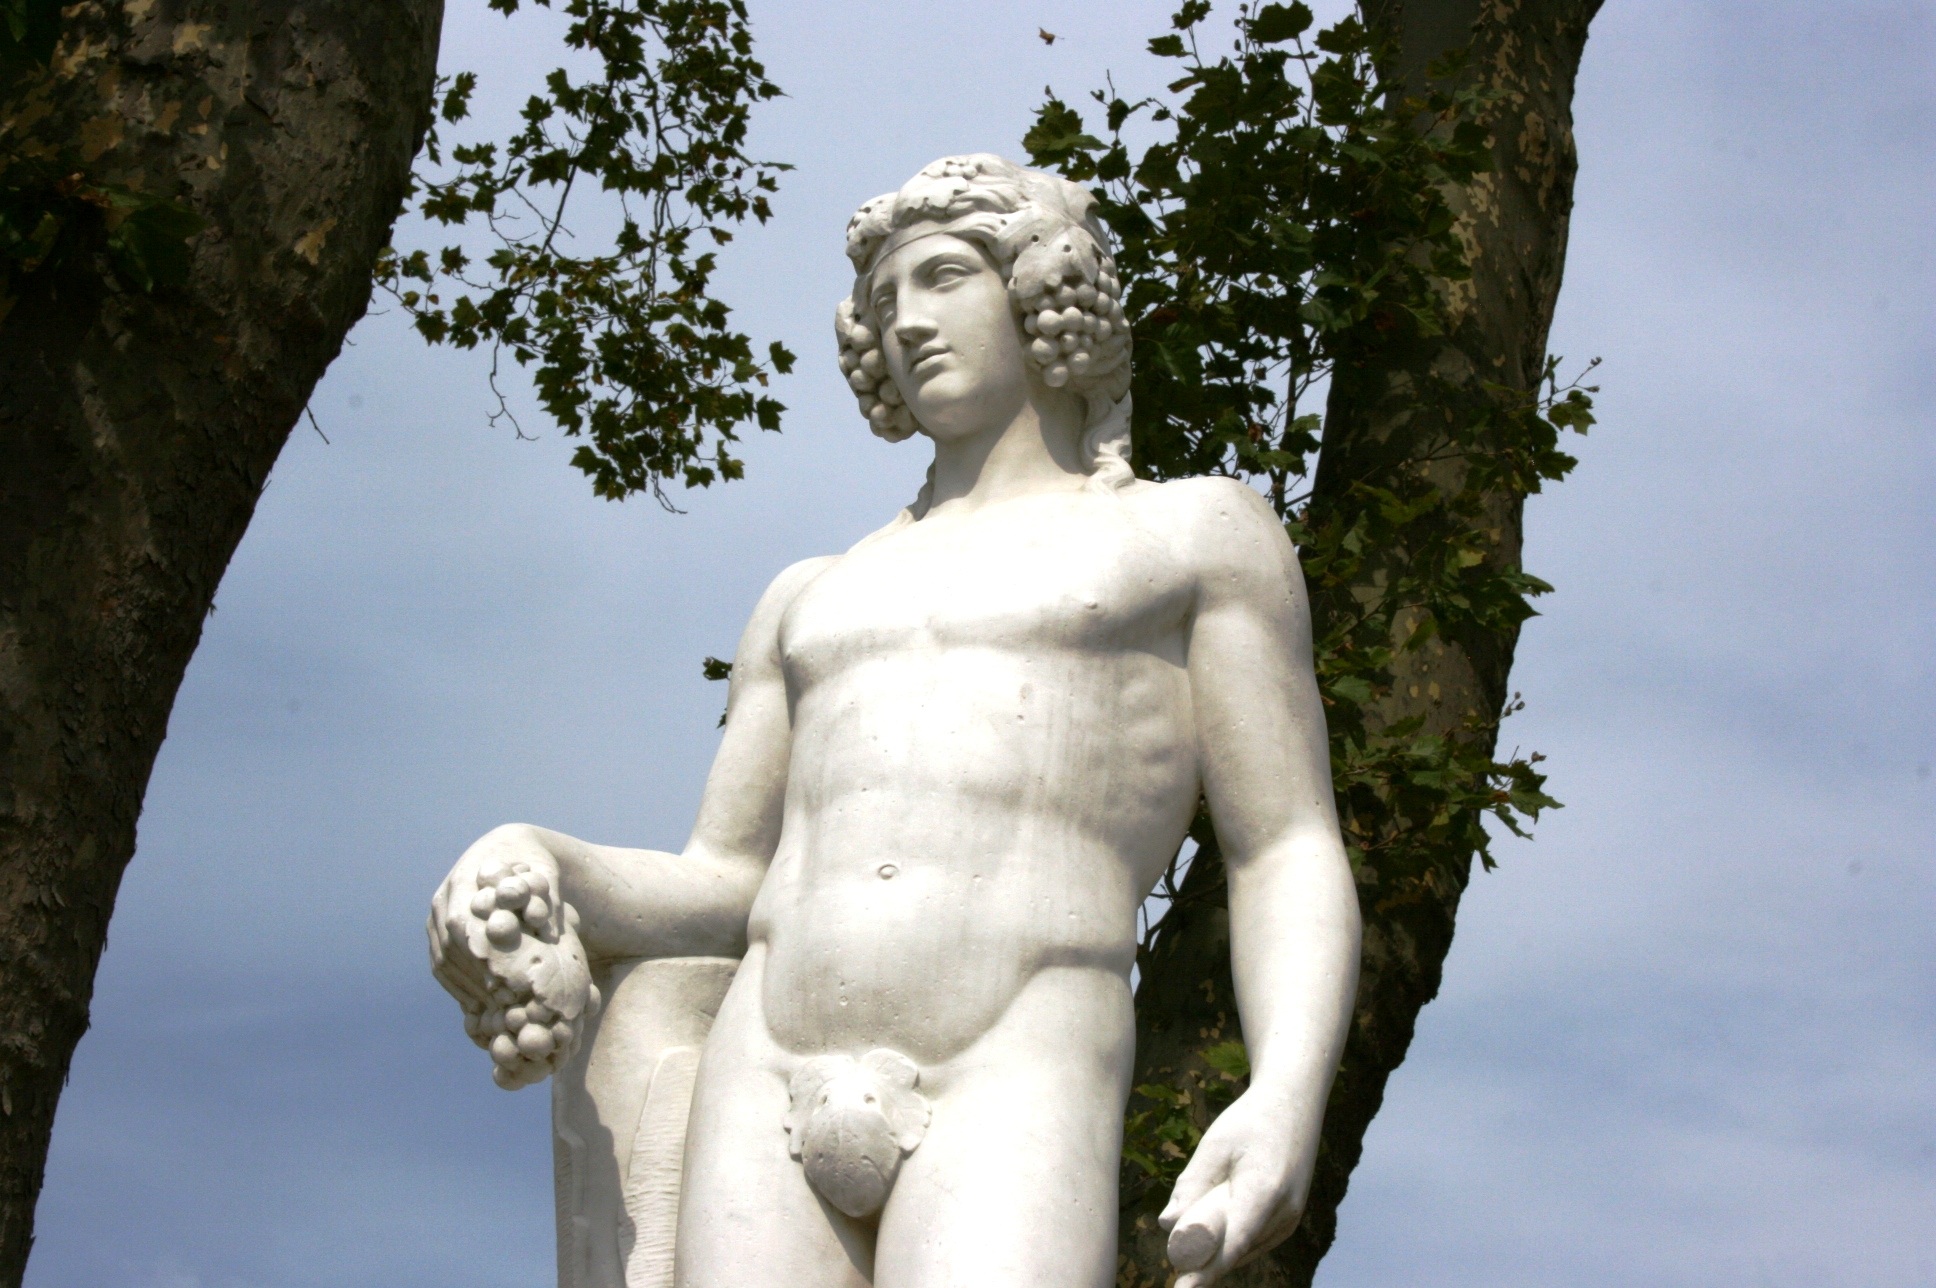
monument, france, statue, artwork, sculpture, art, temple, versailles, mythology, baco, ancient history, god of wine, gardens of versailles